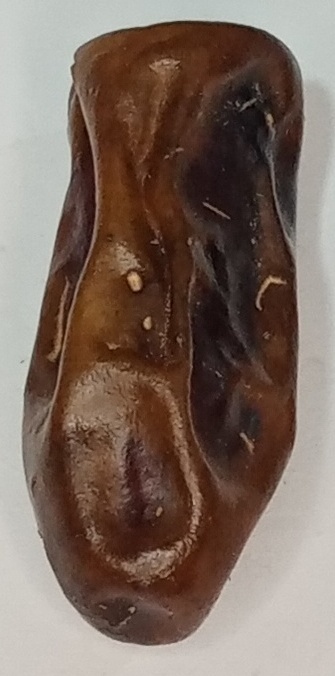
Variety: gajar
Size: large
Grade: grade-3